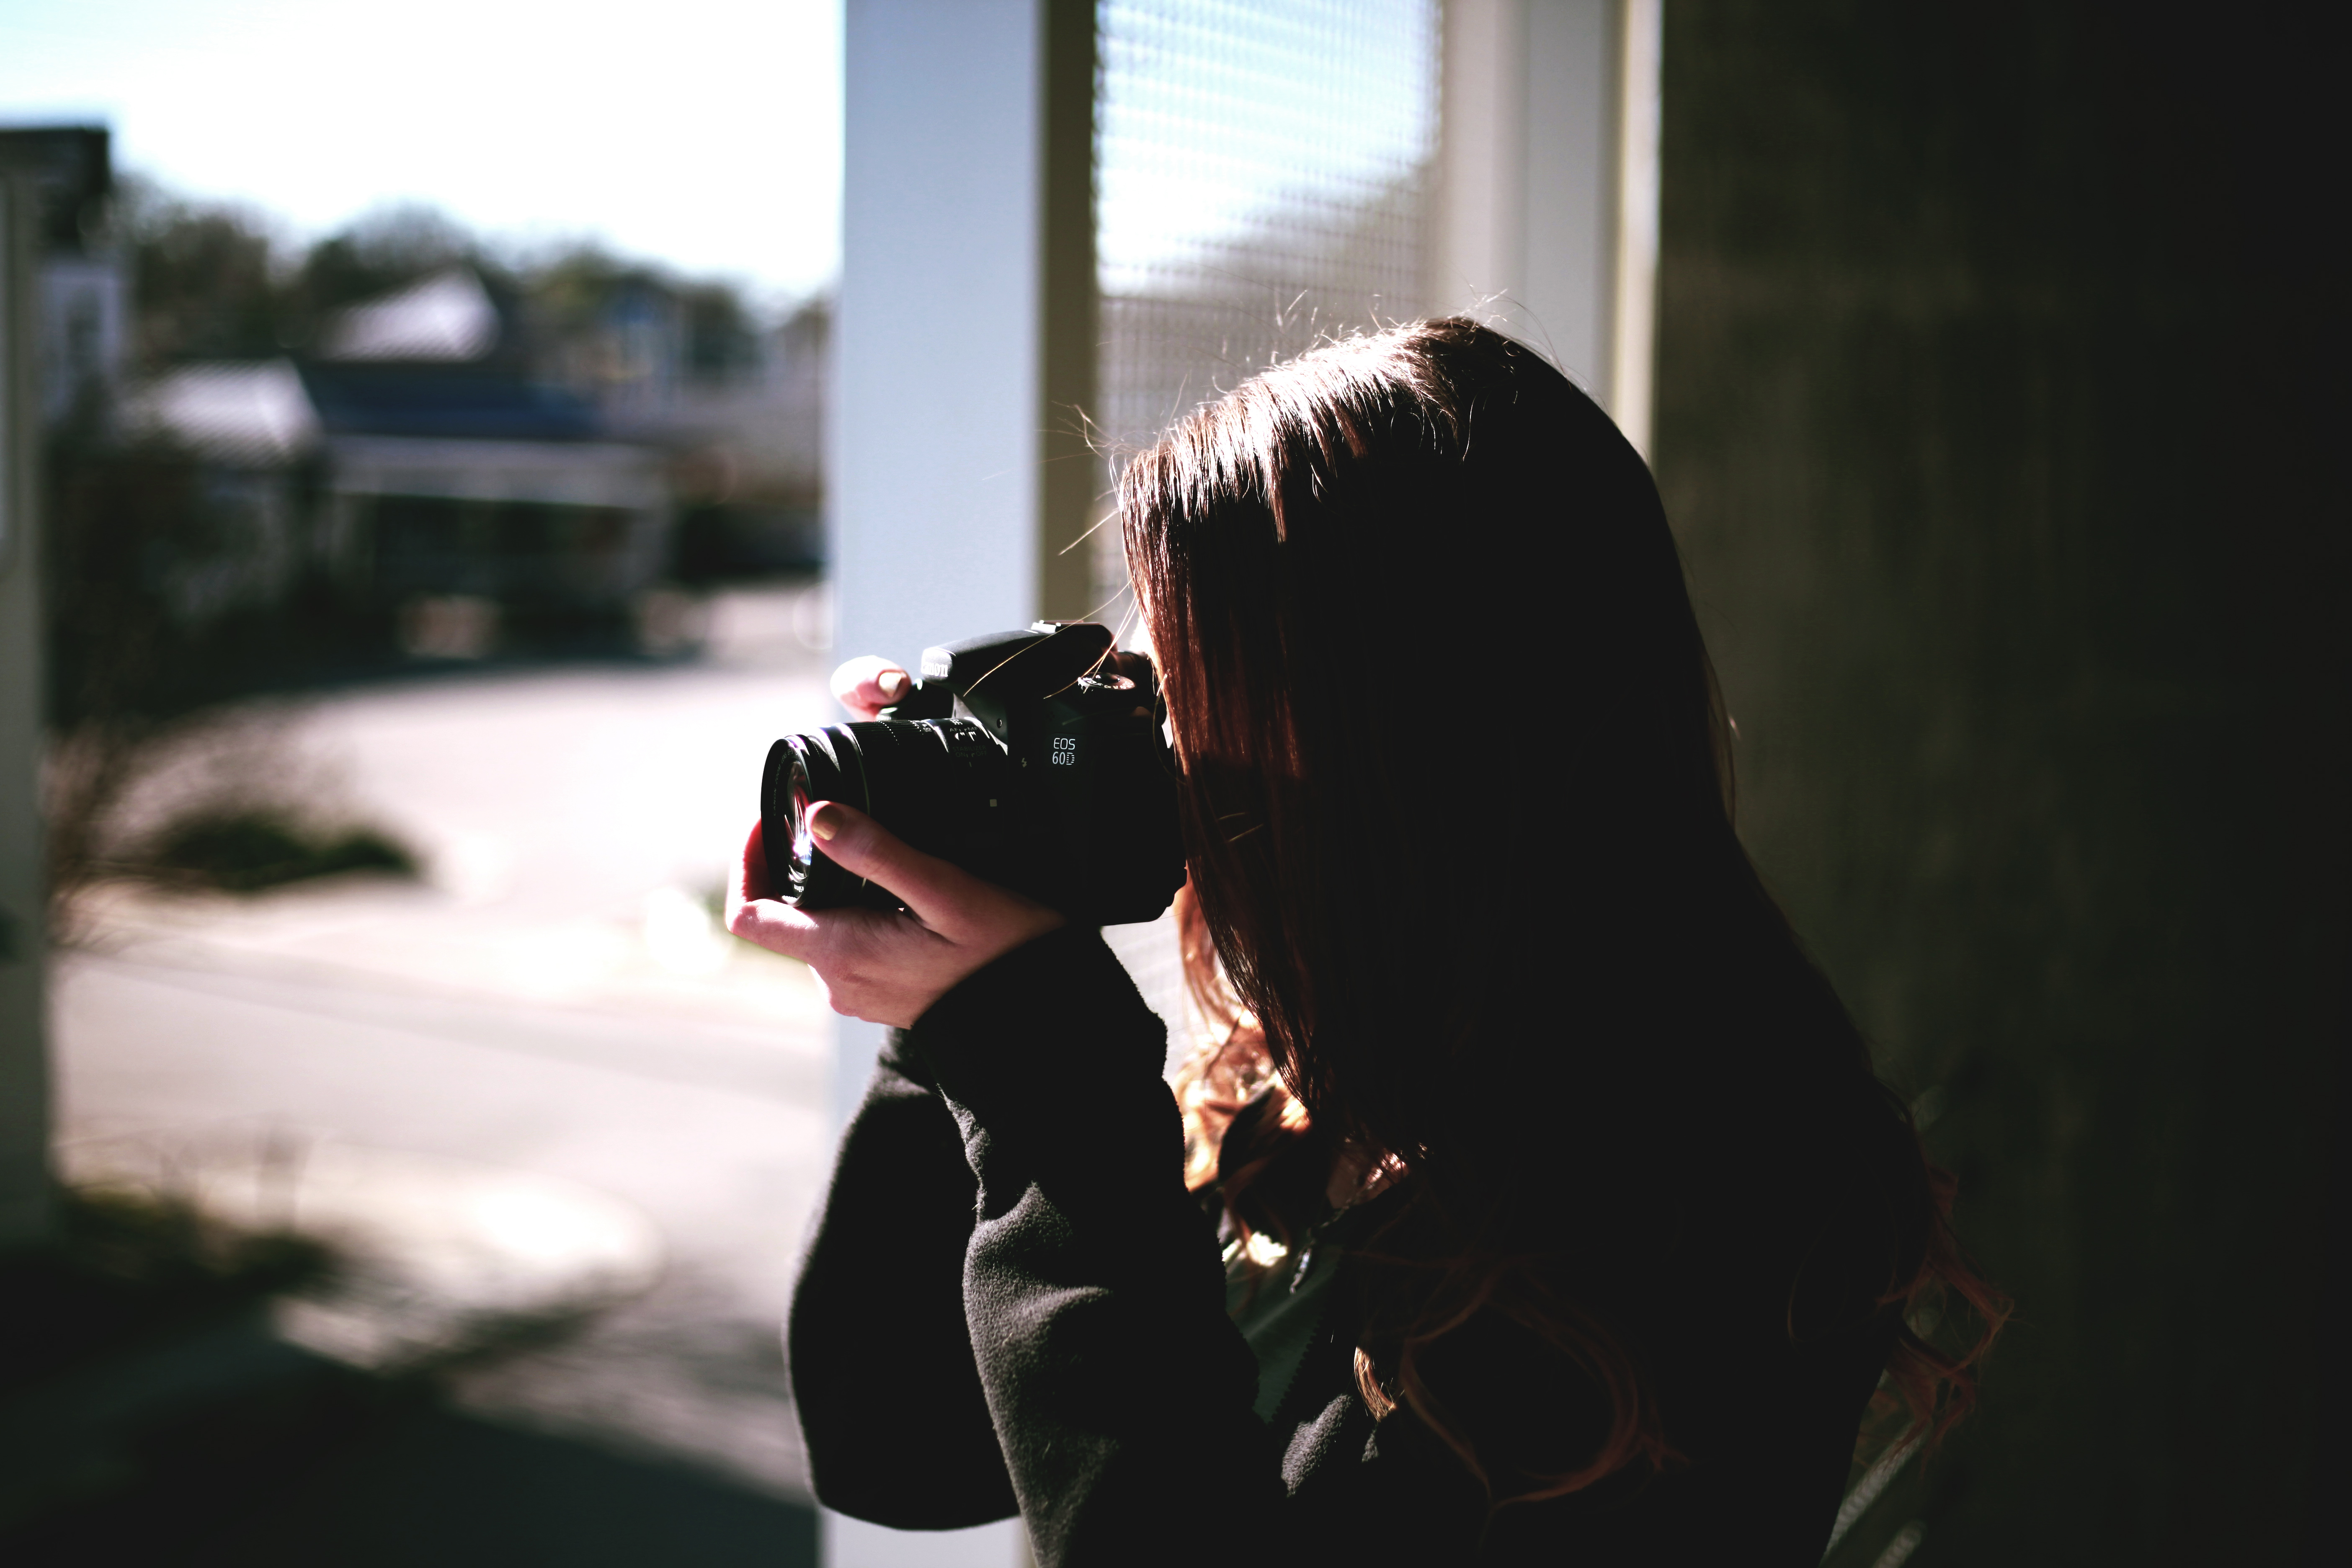
person, photography, portrait, romance, darkness, black, photograph, emotion, interaction